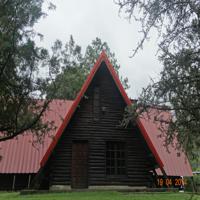
Weather: cloudy or overcast